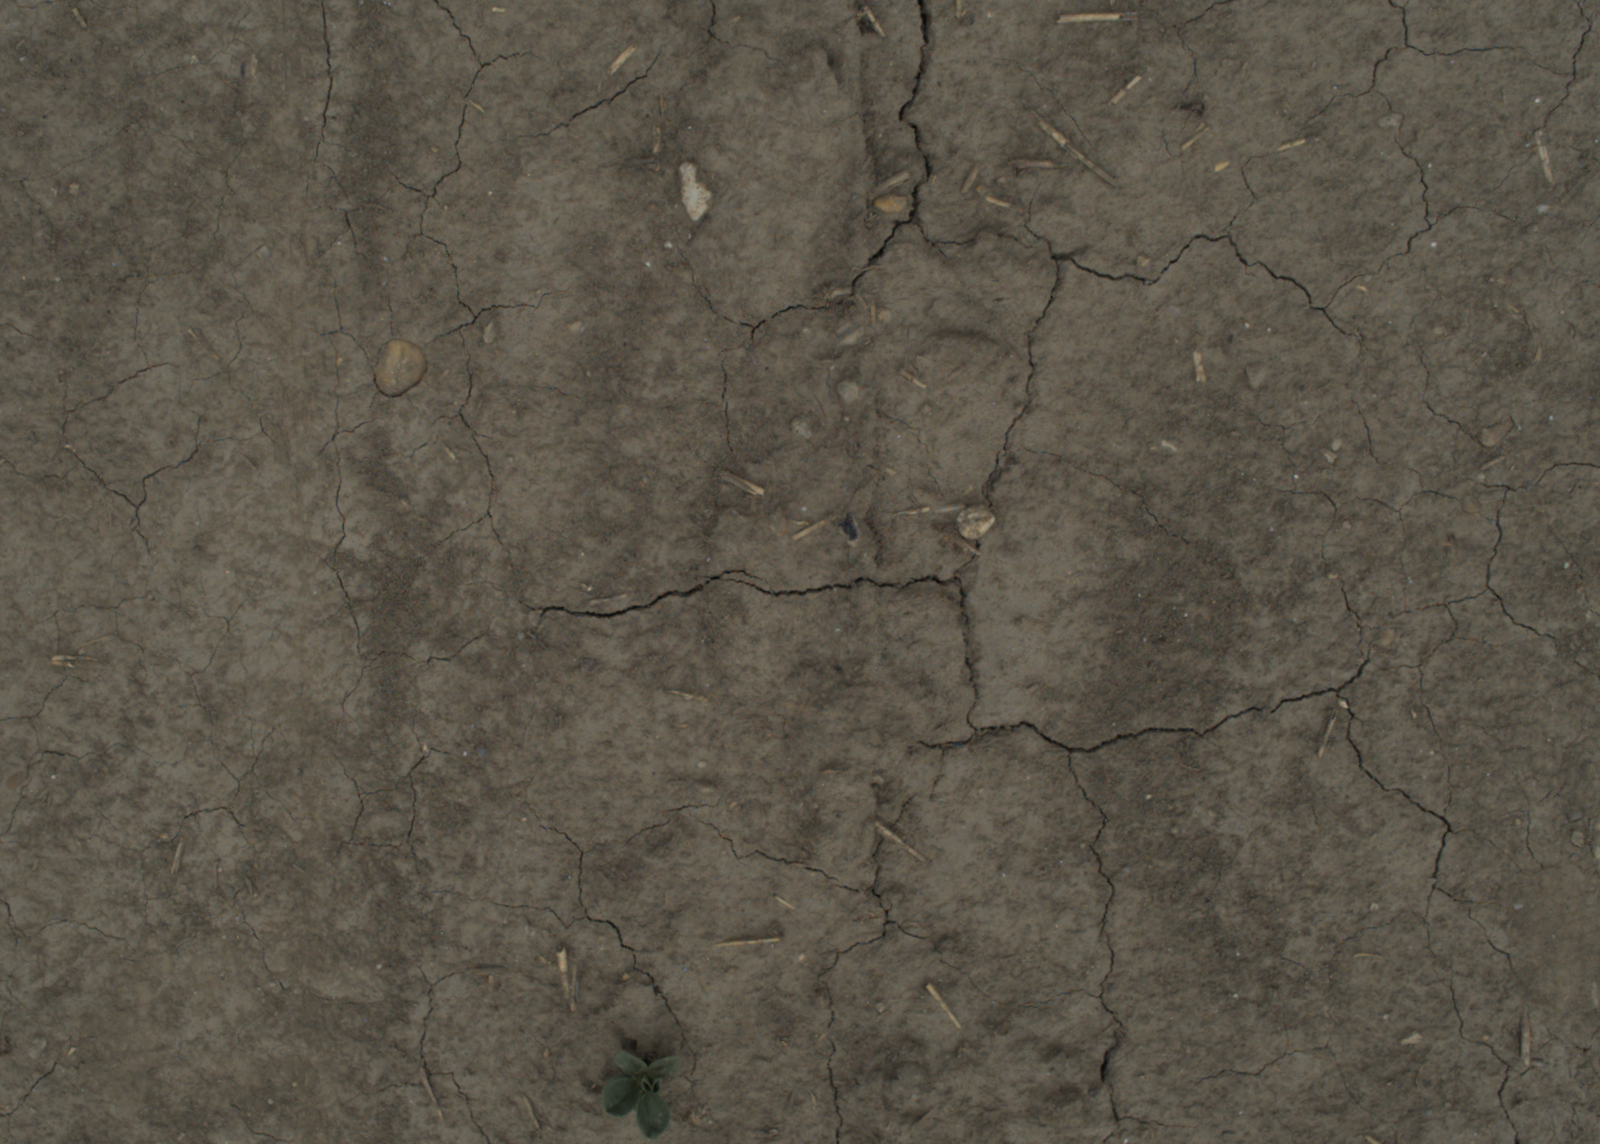
Capture date: 05.07.2021 13:29:06
Weather: cloudy
Wind: medium
Seeding date: 08.06.2021
Plant canopy height (mm): 961